Brown earth

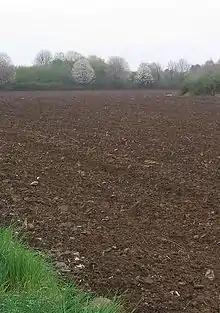
Brown soil

Brown earth is a type of soil. Brown earths are mostly located between 35° and 55° north of the Equator. The largest expanses cover western and central Europe, large areas of western and trans-Uralian Russia, the east coast of America and eastern Asia. Here, areas of brown earth soil types are found particularly in Japan, Korea, China, eastern Australia and New Zealand. Brown earths cover 45% of the land in England and Wales. They are common in lowland areas (below 1,000 feet) on permeable parent material. The most common vegetation types are deciduous woodland and grassland. Due to the reasonable natural fertility of brown earths, large tracts of deciduous woodland have been cut down and the land is now used for farming. They are normally located in regions with a humid temperate climate. Rainfall totals are moderate, usually below 76 cm per year, and temperatures range from 4 °C in the winter to 18 °C in the summer. They are well-drained fertile soils with a pH of between 5.0 and 6.5.